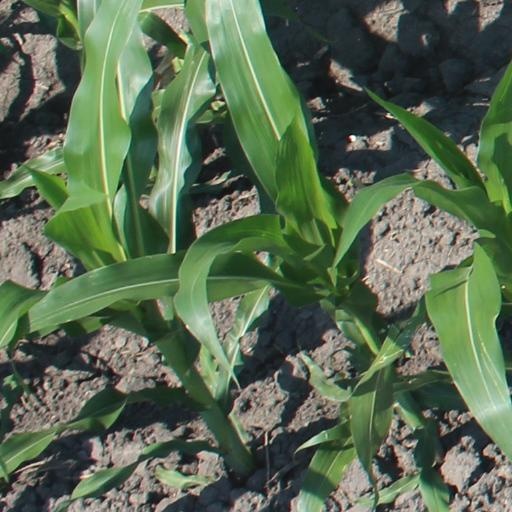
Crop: maize; corn